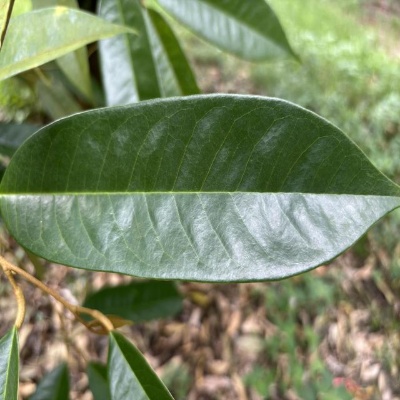
Label: Leaf_Healthy